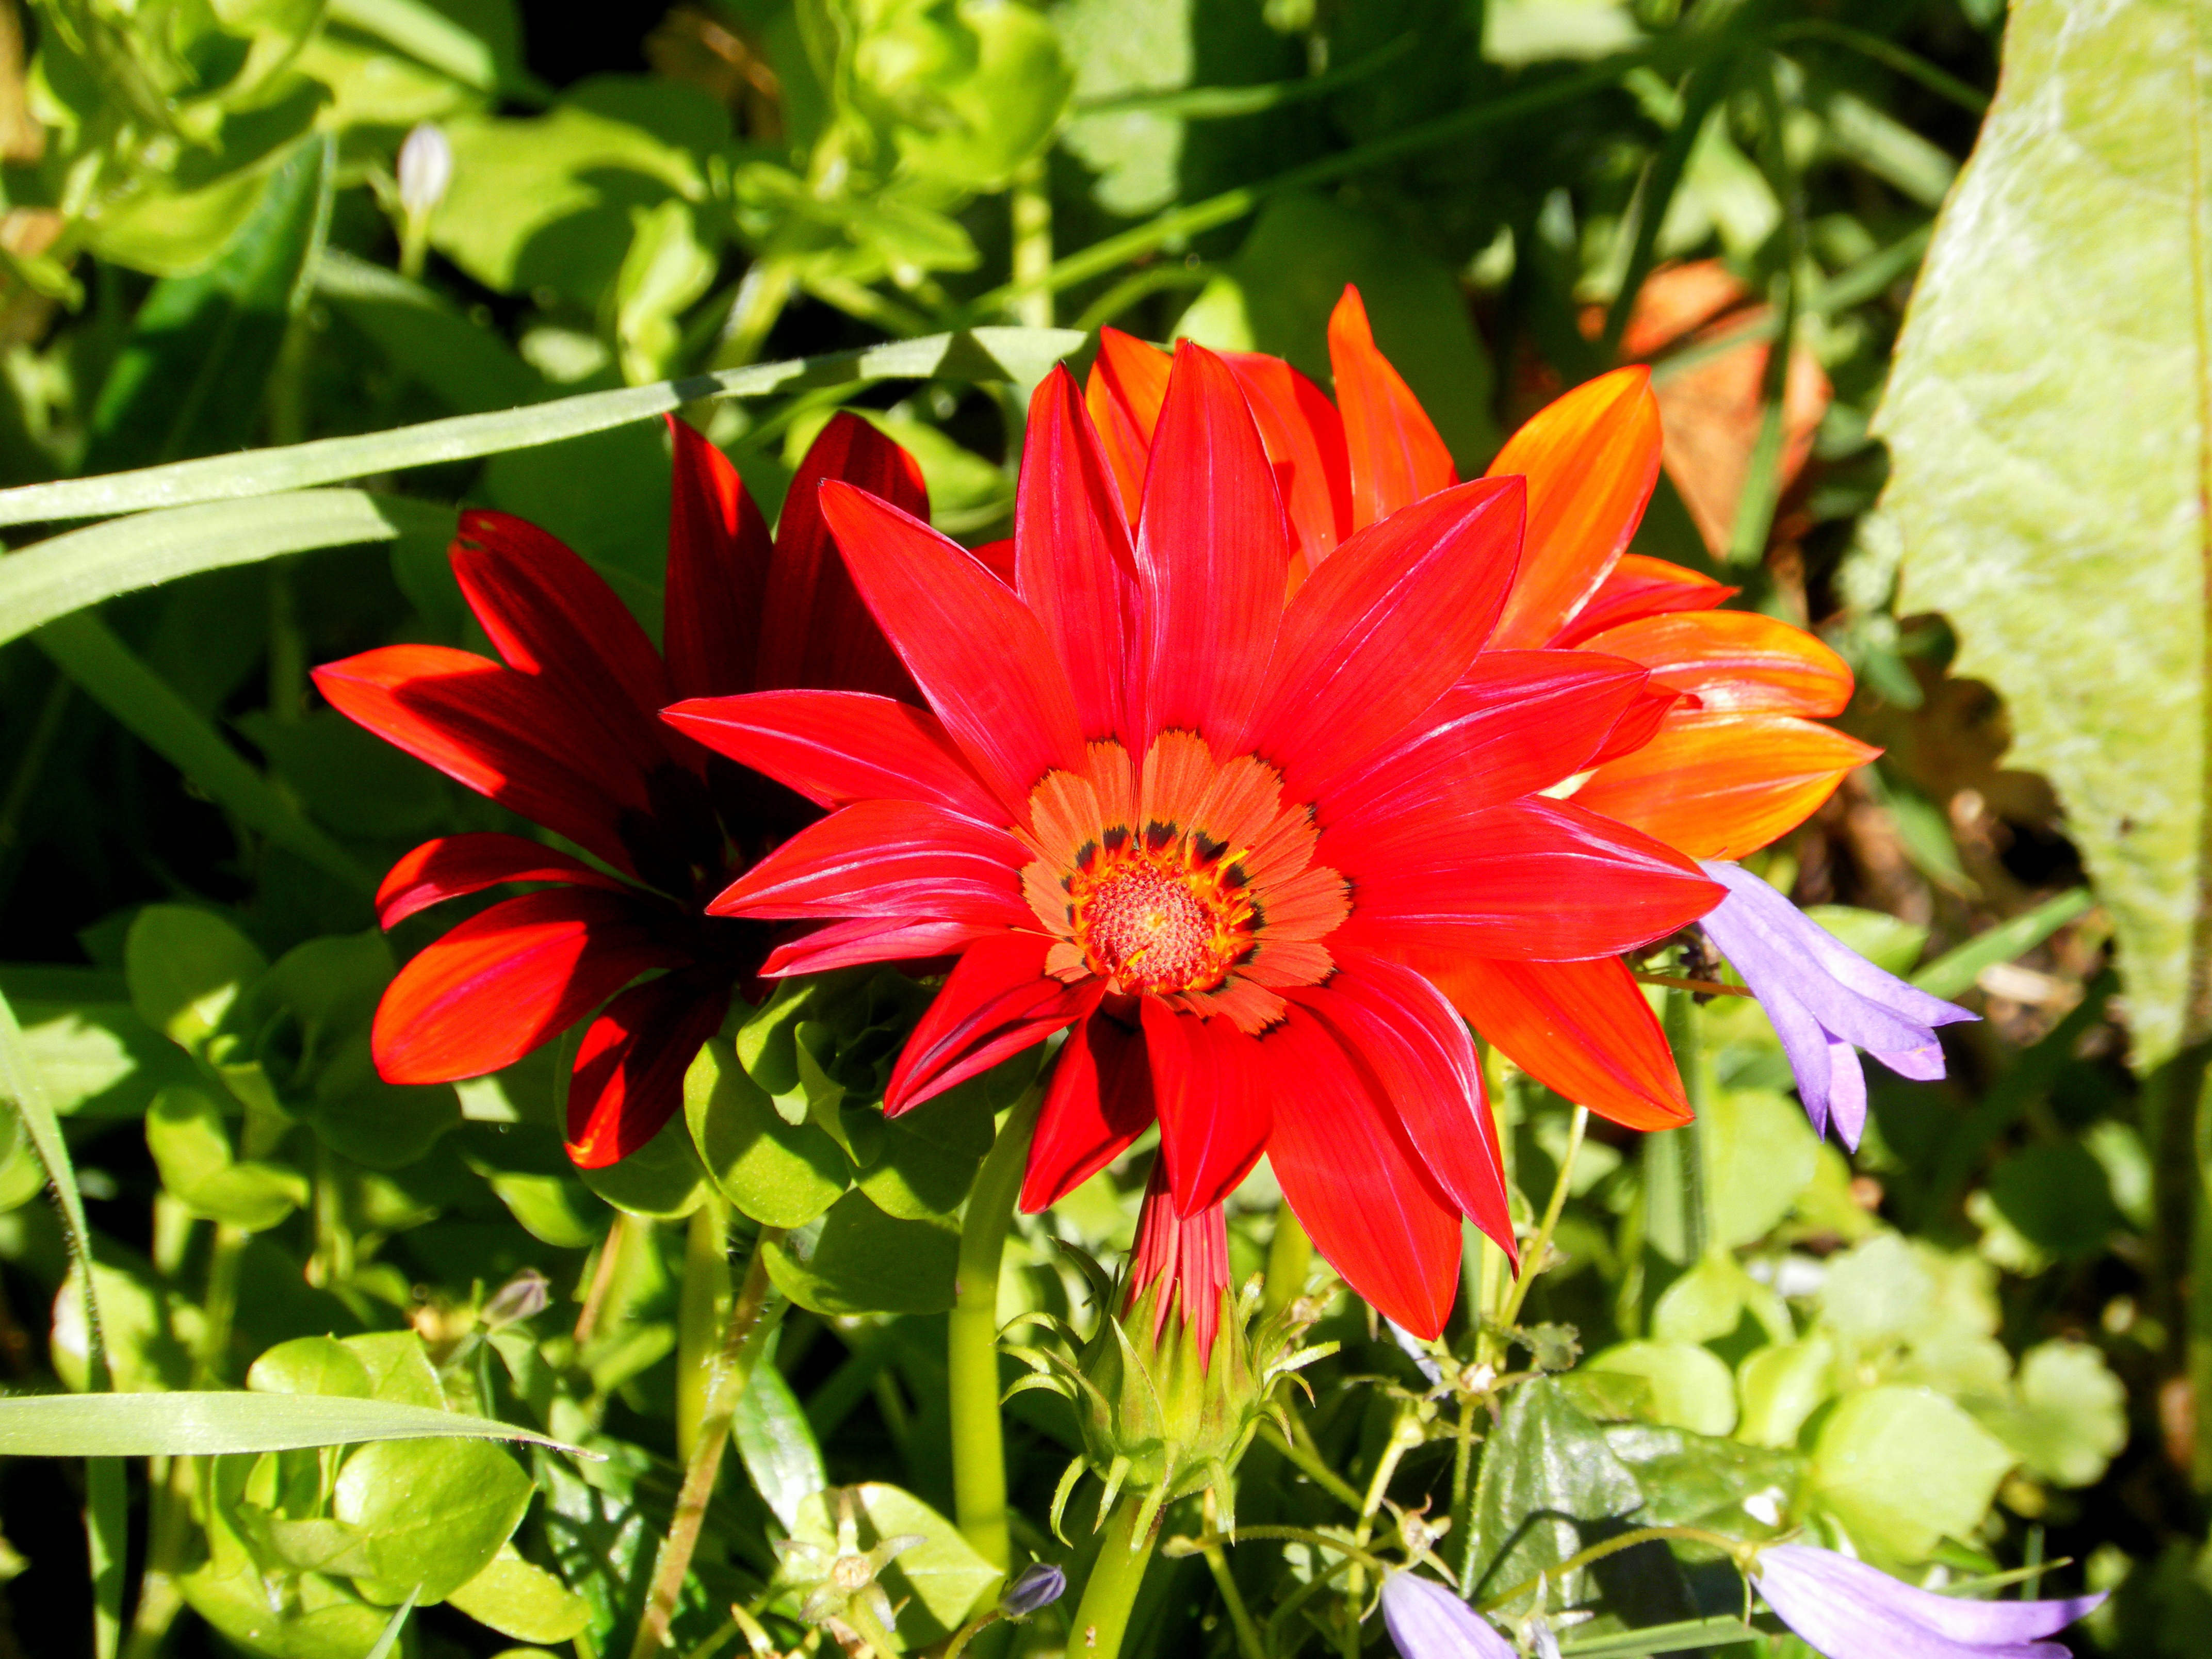
plant, flower, petal, summer, botany, garden, flora, wildflower, dahlia, gerbera, macro photography, gerberas, flowering plant, daisy family, annual plant, land plant